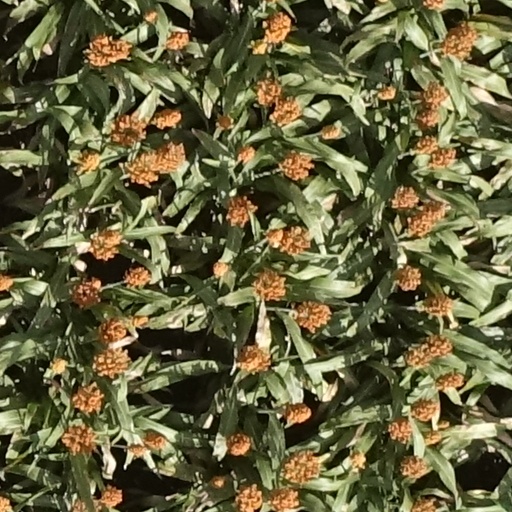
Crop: sorghum